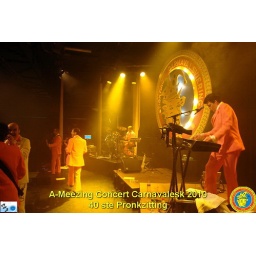
De 40ste SCVO Pronkzitting: A-Meezing Concert Carnavalesk. Georganiseerd door de commissie EP van de Stichting CarnavalsViering Oss in De Groene Engel.